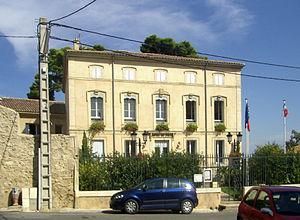
L'hôtel de ville d'Argeliers
Argeliers est une commune française située dans le département de l'Aude, en région Occitanie.